Gustave Ganay

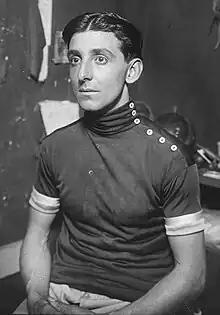

Gustave Ganay (28 March 1892 – 23 August 1926) was a French racing cyclist. He rode in the 1920 Tour de France.